Virginia Bosler

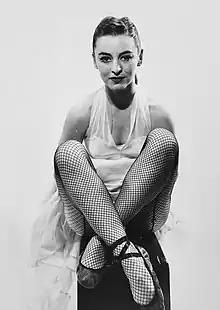
Virginia Bosler in Leonard Sillman's "New Faces of 1952"

Bosler originated the role of Jean MacLaren in "Brigadoon" (1947), a role she would play for over a year and a half on Broadway, for another year on tour, and repeat in the 1954 film adaptation (though her role was drastically reduced from the stage version). Bosler would go on to perform on Broadway from 1950 to '51 in the Agnes de Mille-directed Cole Porter musical "Out of This World" (choreographed by her former teacher Hanya Holm, and starring Charlotte Greenwood), later appearing in "Gentlemen Prefer Blondes" (as a replacement and member of the closing cast in 1951); the flop musical "A Month of Sundays" (starring Nancy Walker), which closed out of town in January 1952; and "Leonard Sillman’s New Faces of 1952" (1952–1953).